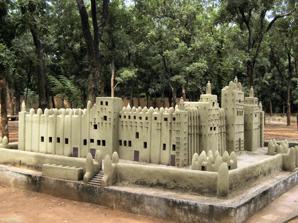
Building: National Museum of Mali
Country: Mali
Year built: 1956
Musée National du Mali The Musee National buildings Established 14 February 1953 ; 71 years ago ( 14 February 1953 ) Location Bamako , Mali Coordinates 12°39′31″N 7°59′57″W / 12.658632°N 7.999298°W / 12.658632; -7.999298 Type Malian culture and history Director Dr. Samuel Sidibé Architect Jean-Loup Pivin Website https://musee-national-mali.org/ The National Museum of Malí ( French : Musée national du Mali ) is an archaeological and anthropological museum located in Bamako , the capital of Mali . It presents permanent and temporary exhibits on the history of Mali, as well as the musical instruments, dress, and ritual objects associated with Mali's various ethnic groups . Concrete model of the Great Mosque of Djenné Concrete models of several important cultural landmarks, such as the mosques of Djenné and Timbuktu are displayed outside on the grounds of the museum. History The National Museum began under French colonial rule as the Sudanese Museum, part of the Institut Français d’Afrique Noire (IFAN) under Théodore Monod . It was opened on February 14, 1953, under the direction of Ukrainian archaeologist Y. Shumowskyi . Archaeologist Y. Shumovskyi had worked in the museum for nine years, gathering a significant portion (nearly 3000) of the holdings. With the independence of the Republic of Mali in 1960, the Sudanese Museum became the National Museum of Mali, with the new objectives of promoting national unity and celebrating Malian traditional culture. However, lack of financial means and absence of qualified personnel caused some deterioration in the museum's collections. New location and funding On March 30, 1956, the National Museum moved into a new cemented structure, created by architect Jean-Loup Pivin from traditional Malian designs. Since the 1992 election of former archaeologist Alpha Oumar Konaré to Mali's presidency, the museum's funding has increased considerably, leaving it among the best in West Africa . [1] The museum often hosts part of African Photography Encounters , a biannual photography activity. Collaboration with the Aga Khan Trust for Culture In June 2006, Samuel Sidibé , the director of the National Museum of Mali, signed an agreement of collaboration with the Aga Khan Trust for Culture (AKTC). The agreement provided the museum with a new information technology system, and an improvement of the conservation facilities of its collections. It built on a memorandum of cooperation between the Ministry of Culture of Mali and the trust, relating to the conservation of earth architecture . The agreement sets out a plan for the AKTC's Museums Project unit to support and work with the National Museum of Mali. A digital database of the museum's collections and digital archive of images and sounds will be created, with technical equipment, software and training to be provided by the trust. In addition, the reserve collections of archaeology and textiles will be reorganized, with support to be provided for the construction of a new building for conservation and restoration work. Containers specially designed for classifying, storing and conserving archaeological artefacts will be installed in the museum's storage areas, while the textiles storage area will also receive new equipment which meets international standards for conserving precious materials. The work is to be carried out through a joint collaboration between the museum and the AKTC. Collections Textile collection The National Museum of Mali has a large collection of 10,000 objects: mostly ethnographic, archeological or West African art objects. This collection is enriched by 40,000 photographs in black and white, 12,000 negatives, 500 audio recordings and 300 video recordings. The Collective for the National Museum of Mali aims to promote the digital presence of the museum and to mitigate risks induced by the COVID-19 crisis that could endanger the collections. Notes ^ Velton 101. References ^ a b "The Aga Khan Trust for Culture and the National Museum of Mali sign a Collaboration Agreement" (Press release). Musée National du Mali / AKTC. 2006-06-07. ^ Ambouroué Avaro, Anne (UNESCO) (2007). "Enquête sur les pratiques documentaires dans les musées de l'Afrique sub-saharienne" . ^ Musée National du Mali (2021-02-16). "Collectif Pour le Musée National du Mali" . ^ "Can the blockchain help secure museum collections? Aftermath of COVID-19 : cultural heritage at risk" . Uncopied.art. 2021-02-13 . This article began as a translation of the corresponding article in the French Wikipedia, accessed 18 December 2005. Velton, Ross. Mali: The Bradt Travel Guide. Chalfont St Peter, England: Bradt, 2000. Authority control databases International ISNI VIAF National United States France BnF data Israel Artists ULAN Other IdRef